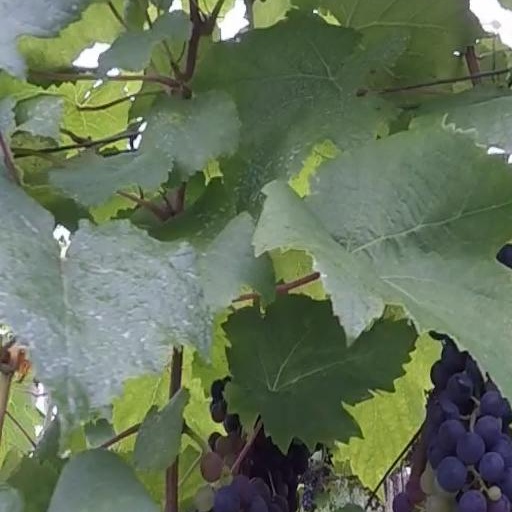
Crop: grape